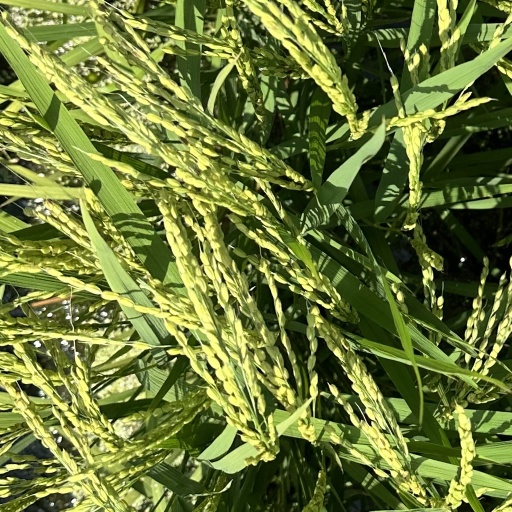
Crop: rice